Aeronomy

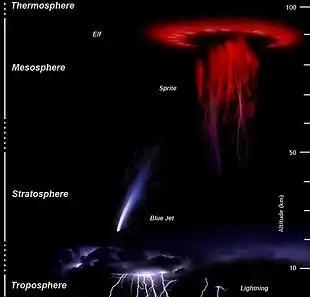
Representation of upper-atmospheric lightning and electrical-discharge phenomena

"Upper-atmospheric lightning" or "upper-atmospheric discharge" are terms aeronomers sometimes use to refer to a family of electrical-breakdown phenomena in the Earth's upper atmosphere that occur well above the altitudes of the tropospheric lightning observed in the lower atmosphere. Currently, the preferred term for an electrical-discharge phenomenon induced in the upper atmosphere by tropospheric lightning is "transient luminous event" (TLE). There are various types of TLEs including red sprites, sprite halos, blue jets, and ELVES (an acronym for "Emission of Light and Very-Low-Frequency perturbations due to Electromagnetic Pulse Sources").